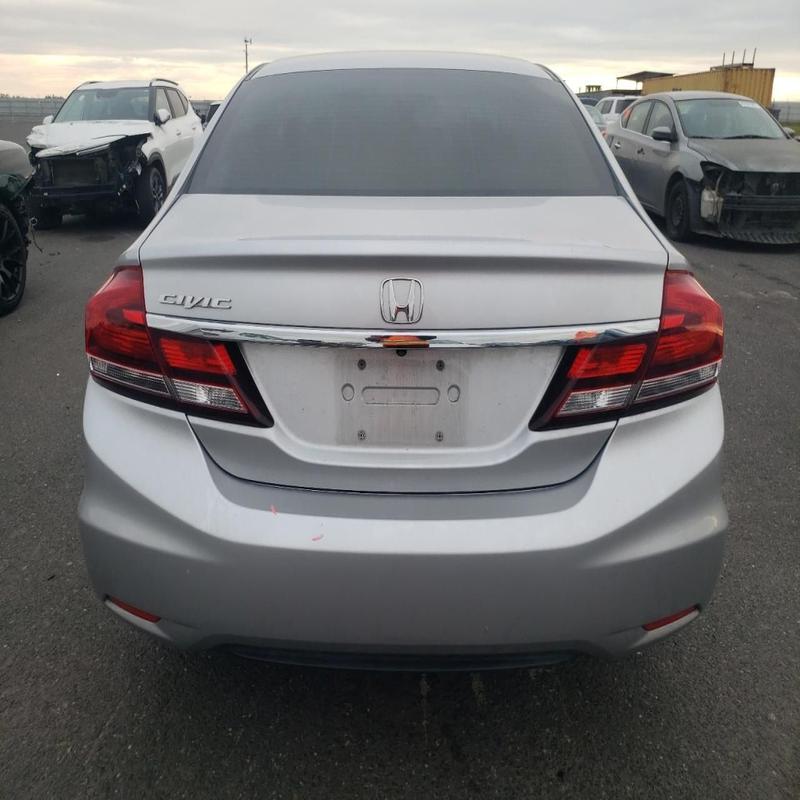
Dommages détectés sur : plaque d'immatriculation arrière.
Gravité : majeur